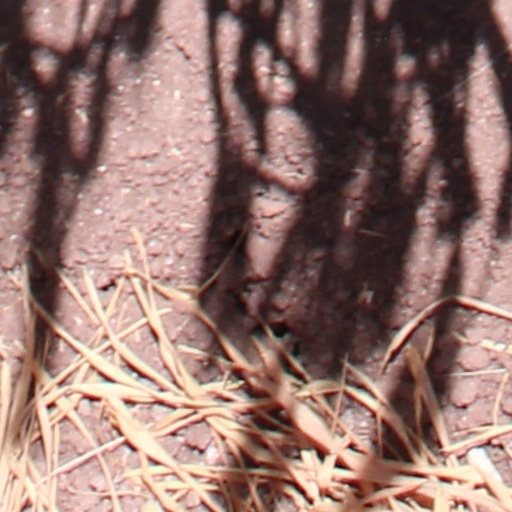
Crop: wheat